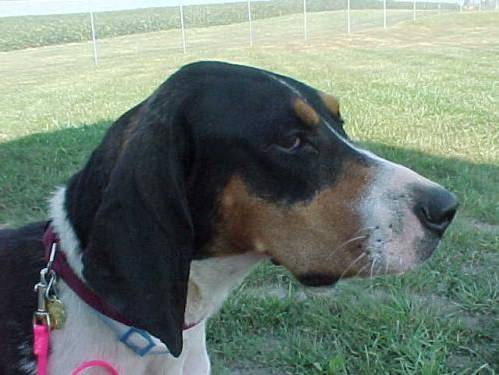
Label: dog